Kingdom of Galicia and Lodomeria

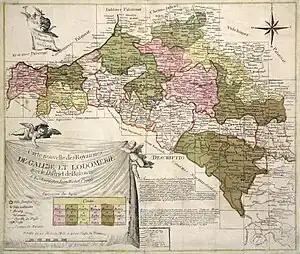
The 18 of Galicia and Lodomeria .

In late 1918 Eastern Galicia became a part of the restored Republic of Poland, which absorbed the Lemko-Rusyn Republic. The local Ukrainian population briefly declared the independence of Eastern Galicia as the West Ukrainian People's Republic. During the Polish-Soviet War the Soviets tried to establish the puppet-state of the Galician SSR in East Galicia, the government of which after a couple of months was liquidated.